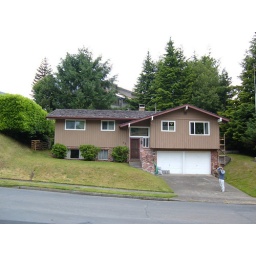
Mouth's house from The Goonies, with Master Photographer Red standing outside in a battle of the lens.